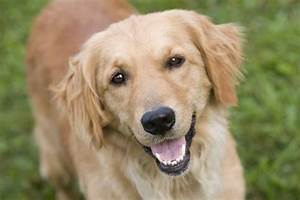
Label: cane